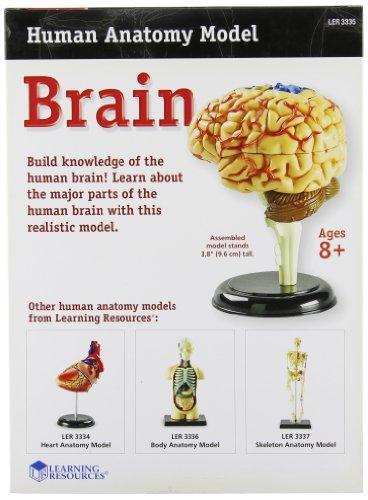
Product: Learning Resources Brain Model
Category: Toys & Games | Learning & Education | Science Kits & Toys
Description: Study the intricacies of the brain up close with this hands-on, buildable model.
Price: $18.25
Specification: ProductDimensions:9.2x6.6x2.2inches|ItemWeight:6.4ounces|ShippingWeight:7ounces(Viewshippingratesandpolicies)|DomesticShipping:ItemcanbeshippedwithinU.S.|InternationalShipping:ThisitemcanbeshippedtoselectcountriesoutsideoftheU.S.LearnMore|ASIN:B0012OELQM|Itemmodelnumber:LER3335|Manufacturerrecommendedage:8yearsandup